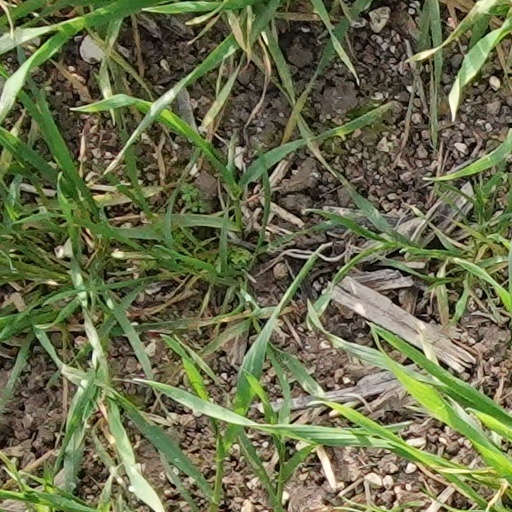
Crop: wheat